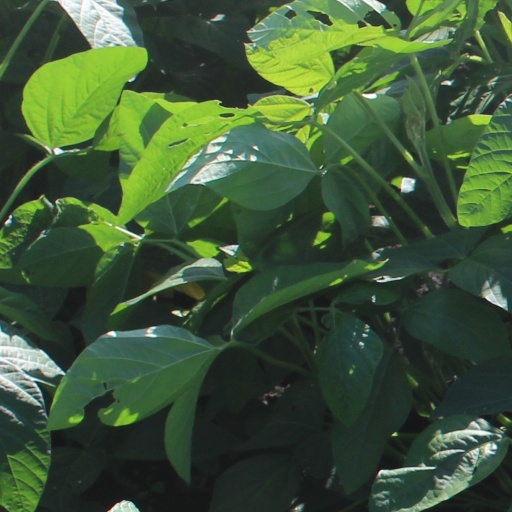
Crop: soybean